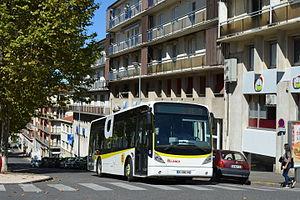
Bus de la ligne B arrivant aux allées Baylac à Auch.
Le Van Hool NewA308 est un autobus urbain à gabarit réduit fabriqué et commercialisé par le constructeur belge Van Hool depuis 2002.
Auch est une commune française située dans le département du Gers, en région Occitanie. Préfecture du département, chef-lieu d'arrondissement et bureau centralisateur de ses trois cantons, elle est aussi le siège de la communauté d'agglomération Grand Auch Cœur de Gascogne et la ville principale de l'aire urbaine d'Auch et de son unité urbaine.